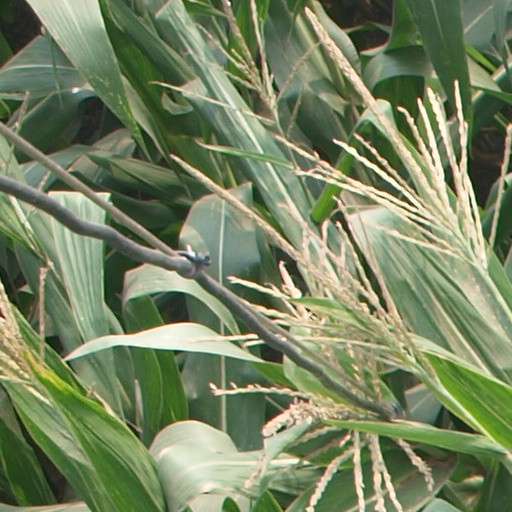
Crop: maize; corn